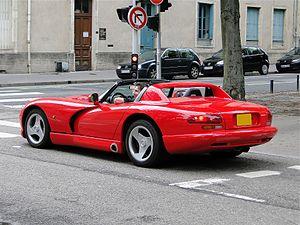
La Dodge Viper (SR I) est la première génération de la voiture de sport Viper, fabriquée par le constructeur automobile américain Dodge. Elle a, à l'origine, été testée en janvier 1989 en tant que prototype, puis présentée plus tard en 1991 en tant que voiture de course pour l'Indianapolis 500, puis finalement mise en vente en janvier 1992.